Kaitaia

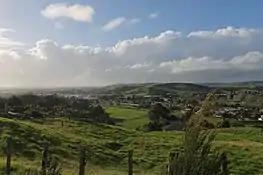
A landscape view of the southern part of Kaitaia taken on Okahu Road, the highest point in the town.

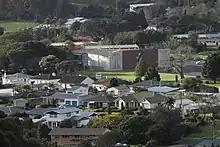
A photograph of the Te Ahu Centre, where the town library, information sites, and InterCity bus stops are.

The Kaitaia Mission Station was established between 1833 and 1834 after a series of visits by Church Missionary Society (CMS) representatives including Samuel Marsden, and at different times, Joseph Matthews and William Gilbert Puckey. Puckey and Matthews had married two sisters, Matilda and Mary Ann Davis respectively, (daughters of Richard Davis, a lay missioner based at Waimate North). They formed a tight band, initially living together in raupo huts, and then in houses they built.